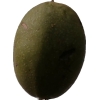
Label: nut